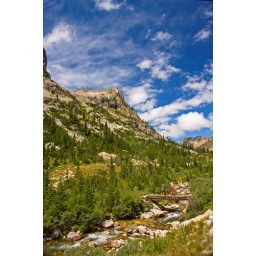
The girls cross the picturesque bridge on the way to Lake Solitude from Cascade Canyon trail in the Grand Tetons